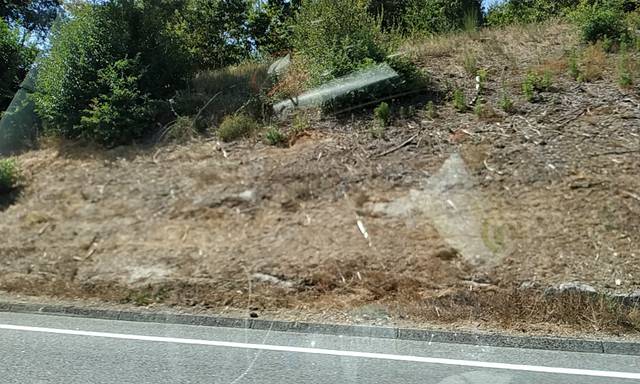
Region: Portugal
Coordinates: 41.226, -8.133